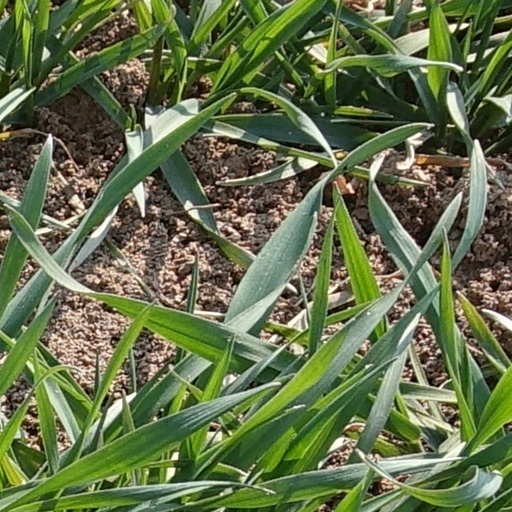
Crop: wheat